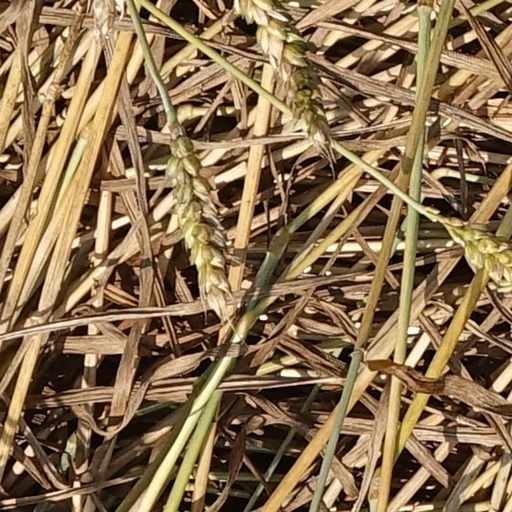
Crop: wheat